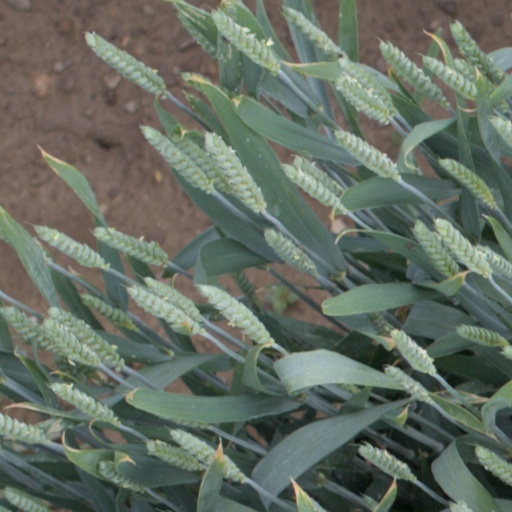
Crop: wheat